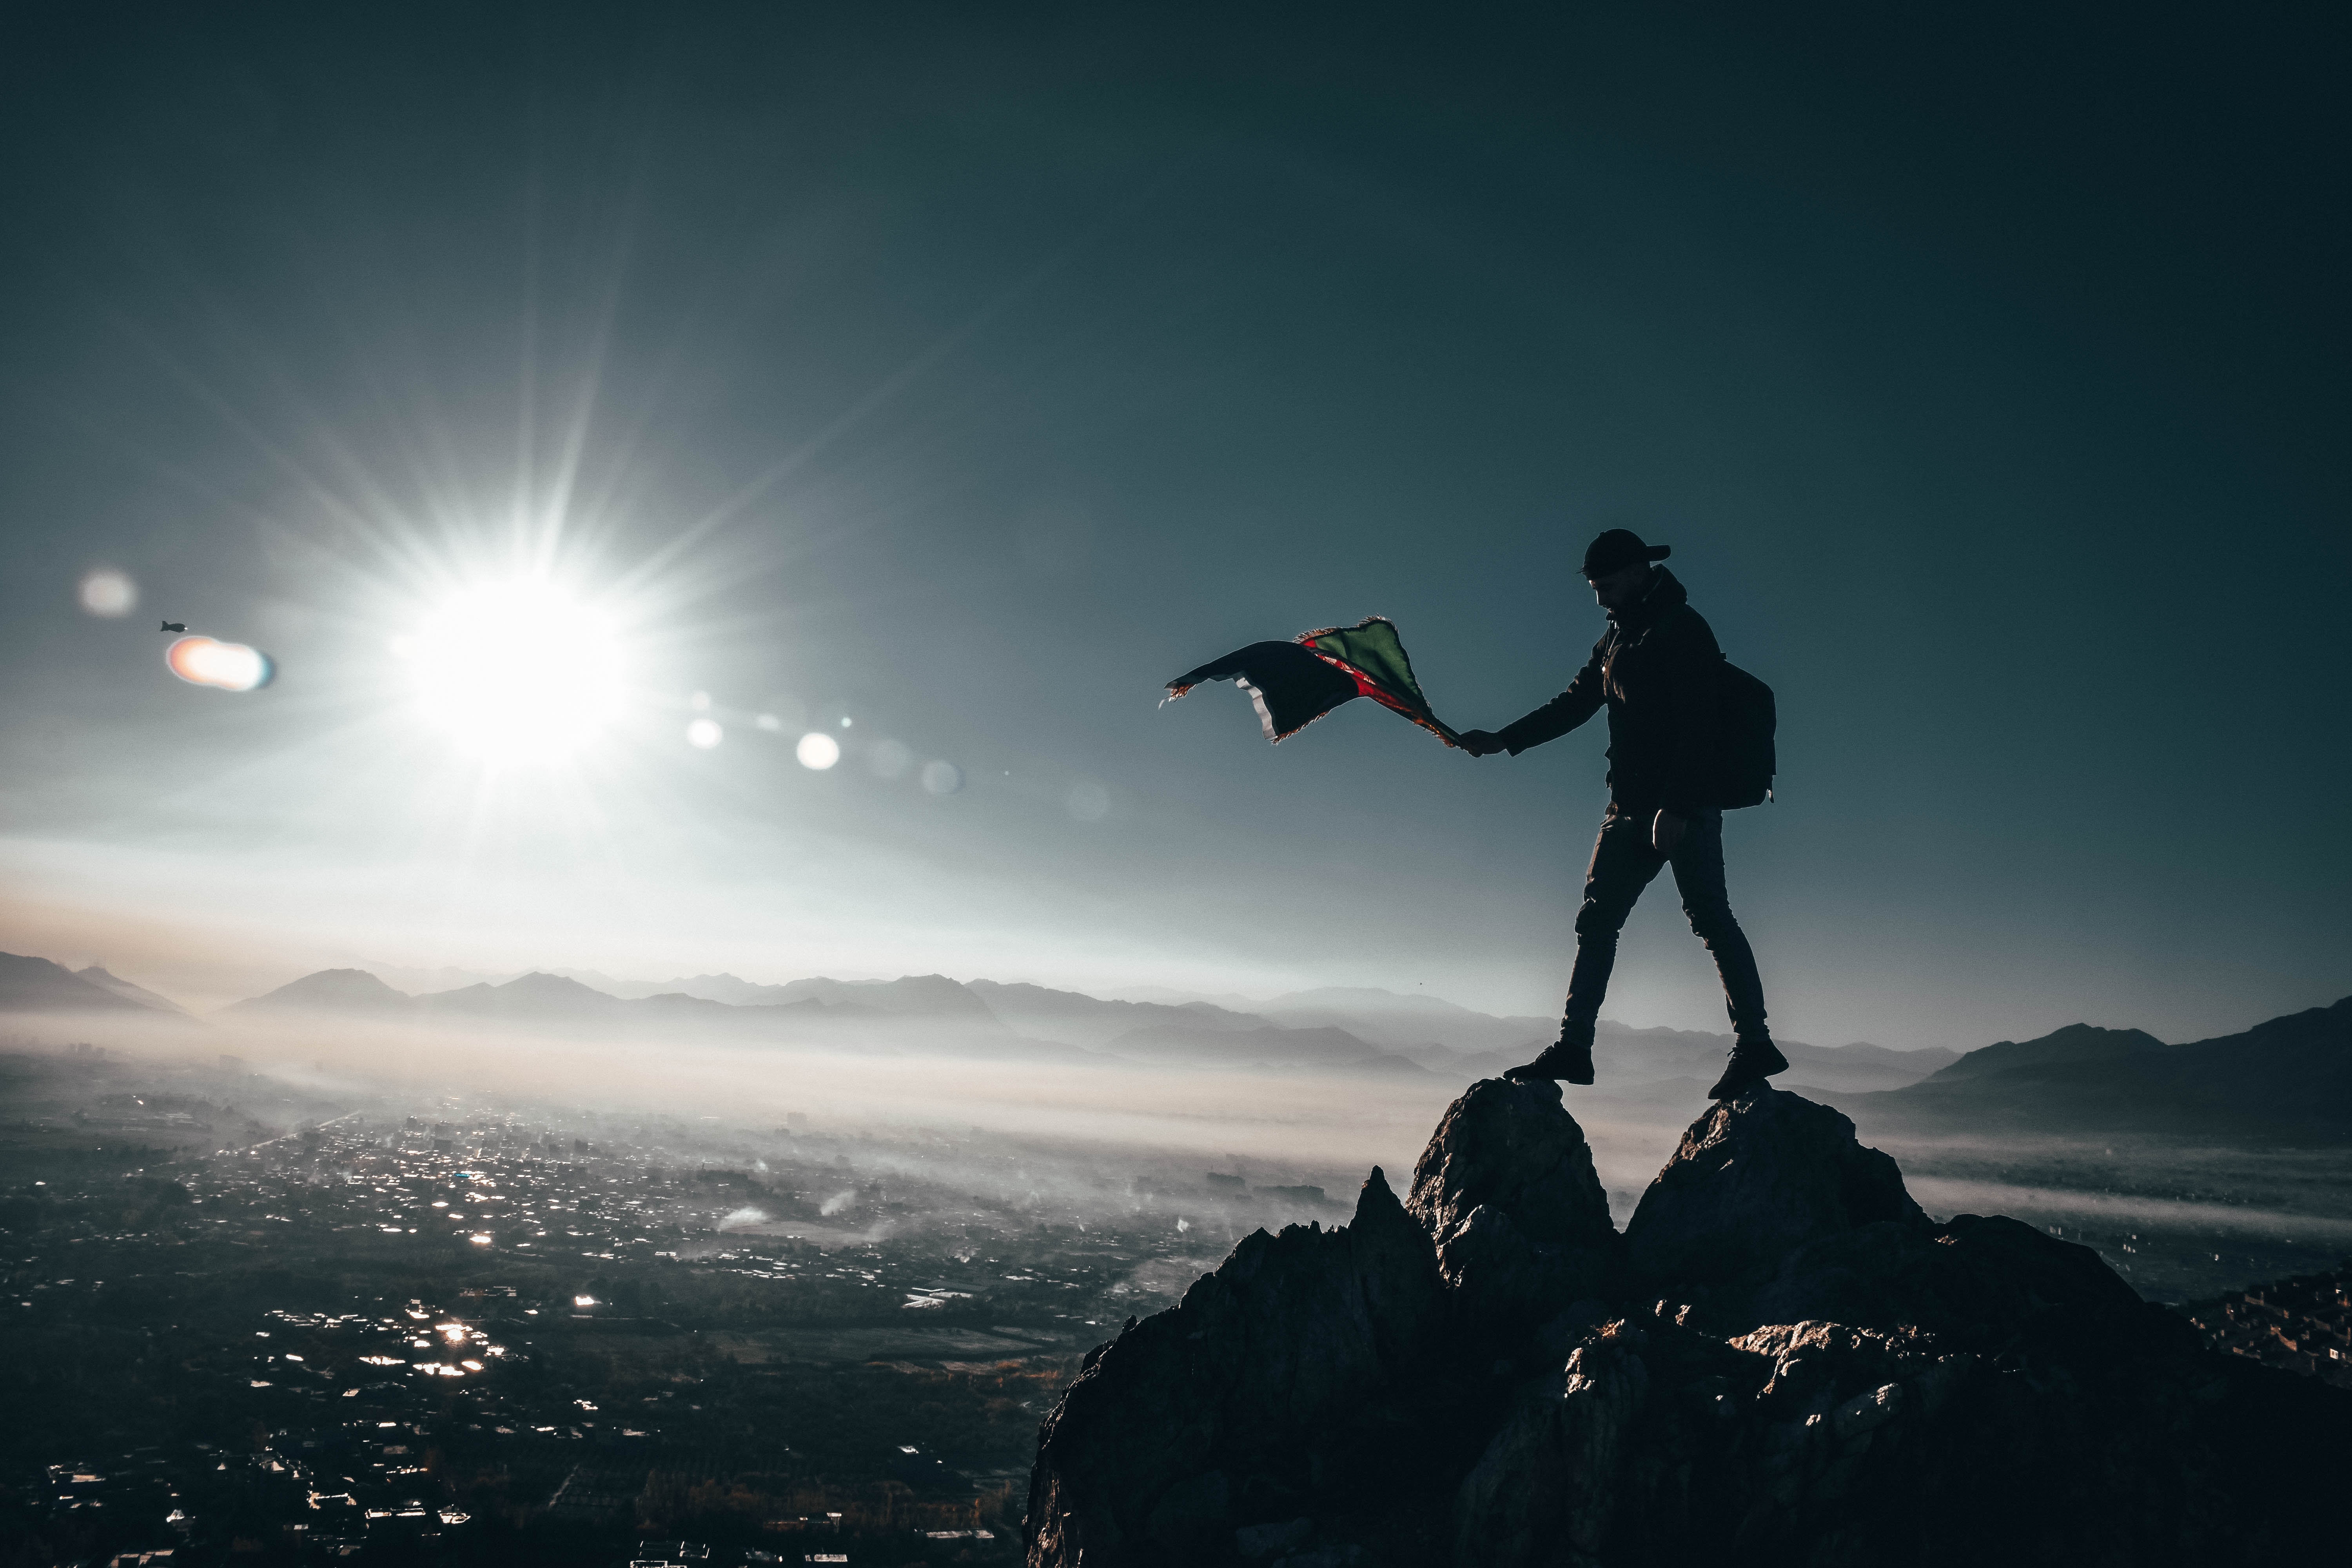
sky, mountain, atmosphere, summit, cloud, photography, extreme sport, adventure, sunlight, recreation, mountaineering, night, silhouette, space, mountain range, hill, mountaineer